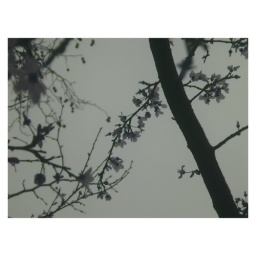
The cherry tree under a grey sky